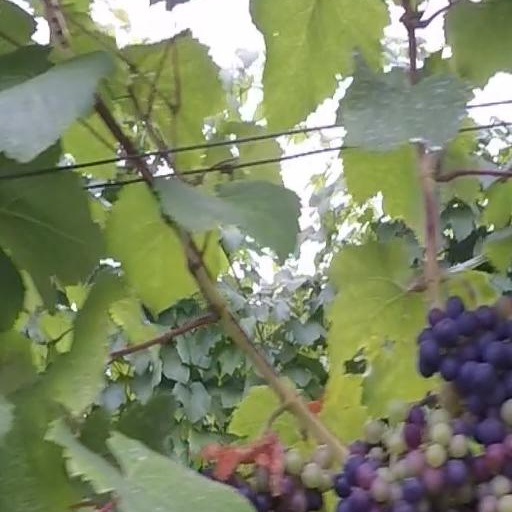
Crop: grape